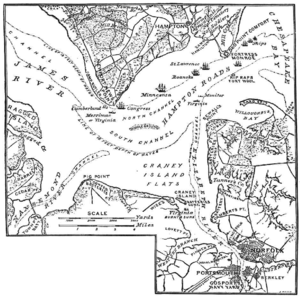
Le combat naval de Hampton Roads, également appelé Combat du Monitor et du Merrimack, est un combat naval de la guerre de Sécession, qui se déroule les 8 et 9 mars 1862.
Le cuirassé CSS Virginia, alias Merrimac ou Merrimack, est un navire de la guerre de Sécession. C'est le premier cuirassé mis en œuvre par la Marine des États confédérés d'Amérique, les Sudistes.